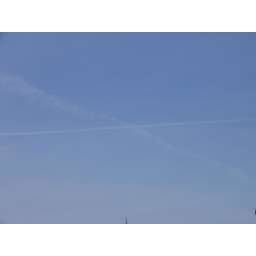
Crisscrossing trails of jet engine exhaust against a clear blue sky.